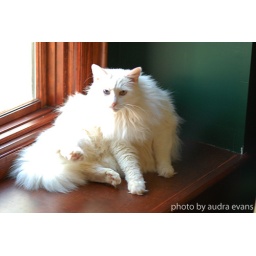
Daisy our white fluffy bunny of a kittie lounging in window light.